2016 Louisiana floods

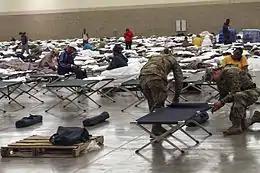

The widespread flooding stranded tens of thousands of people in their homes and vehicles. At least 30,000 people were rescued by local law enforcement, firefighters, the Louisiana National Guard, the Coast Guard and fellow residents, from submerged vehicles and flooded homes. Many boat-owning residents of Louisiana and Mississippi, together with other volunteers, formed an informal rescue service known as the Cajun Navy and navigated through flooded areas to answer calls for help that they received via social media. They rescued as many as a thousand people and pets and distributed emergency supplies. A group of 70 volunteers from St. Bernard Parish conducted hundreds of boat rescues in East Baton Rouge Parish. By August 15, approximately 11,000 people sought refuge in 70 shelters. Flash flooding swamped a section of Interstate 12 between Tangipahoa Parish and Baton Rouge, stranding 125 vehicles. At one point, an approximately 62-mile stretch was closed because of flooding concerns. State police and the National Guard used high-water vehicles to rescue trapped motorists, but many remained stuck for over 24 hours. A cellular network outage complicated rescues over the affected area. On August 12, a state of emergency was activated for the whole of Louisiana.